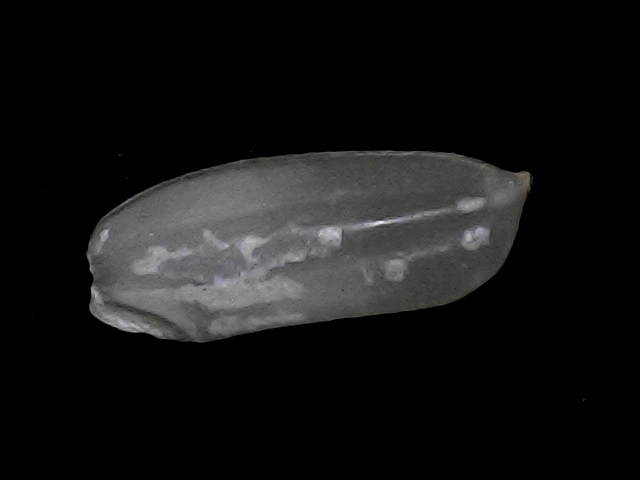
Rice variety: BRRI74